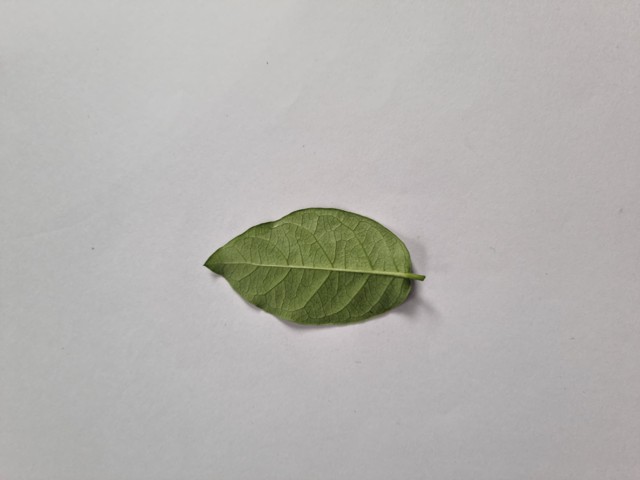
Plant: anantamul